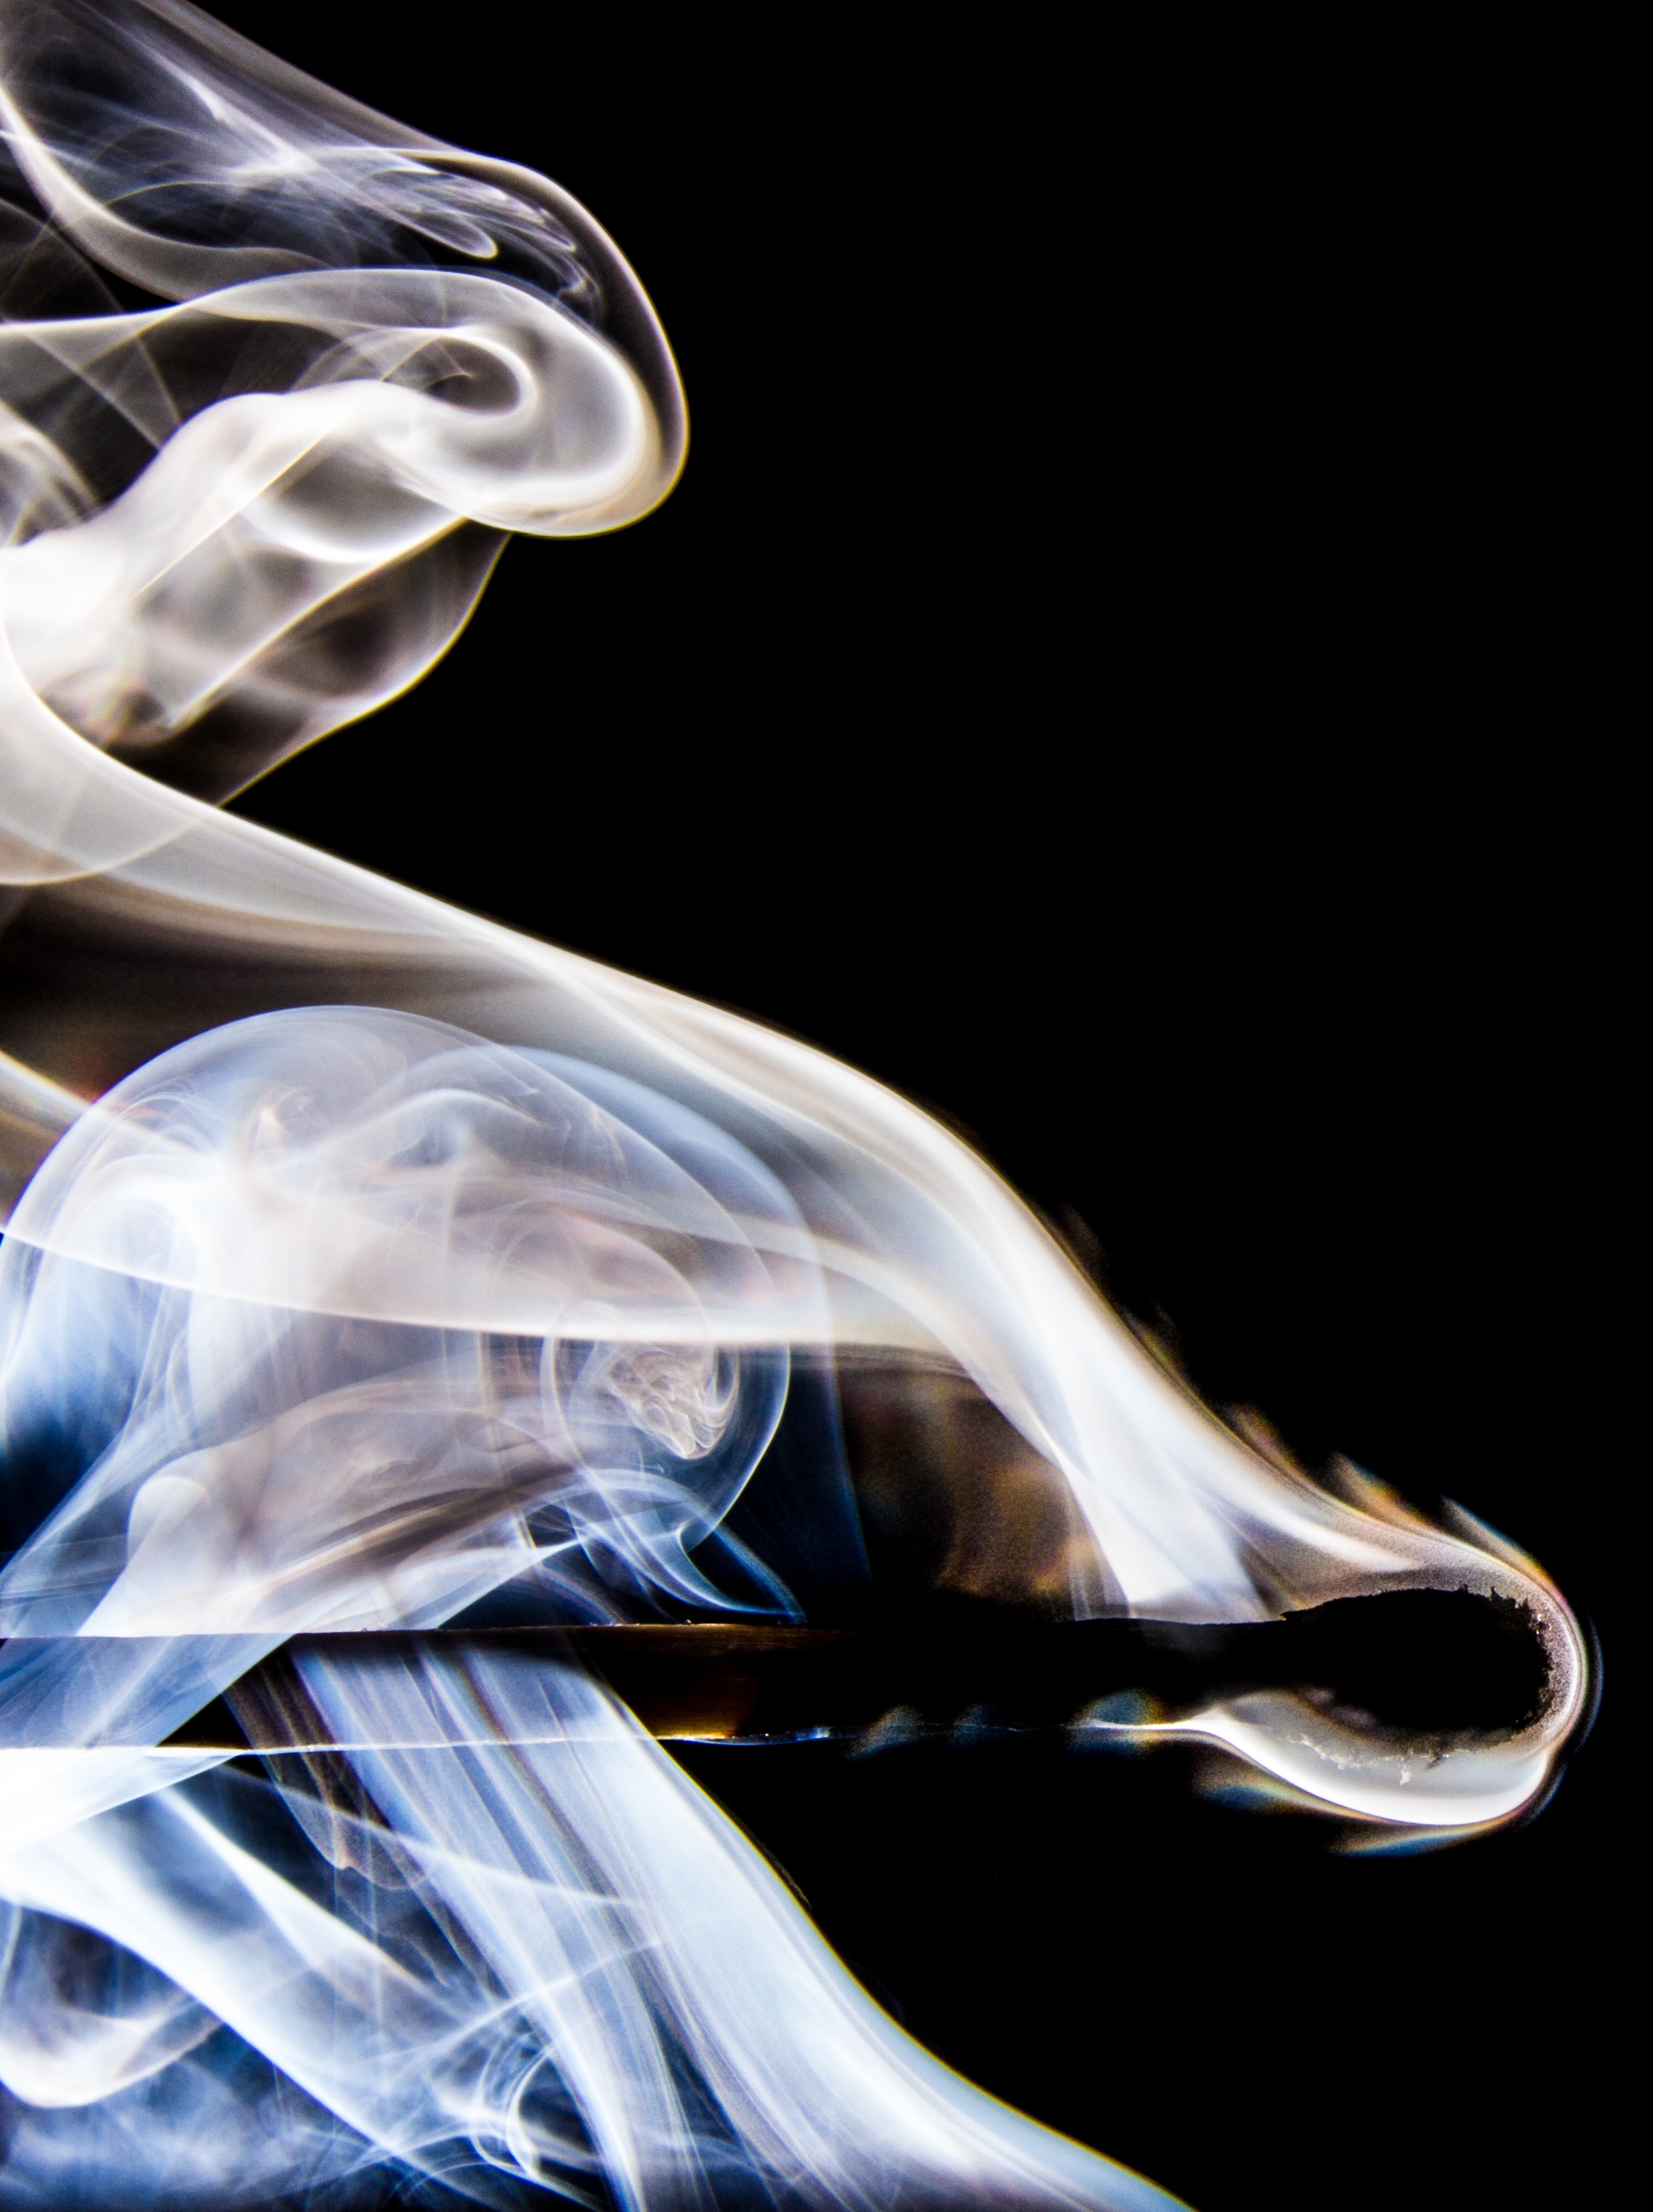
light, wood, wave, smoke, reflection, flame, fire, close up, burning, match, computer wallpaper